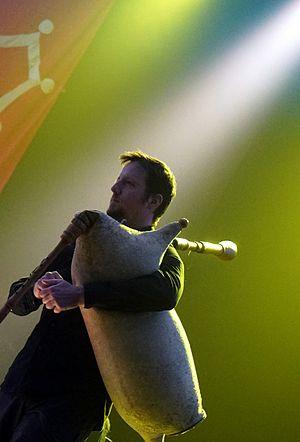
en concert lors du Centenaire de la bataille du Chemin des Dames.
Nadau ou Los de Nadau est un groupe de musique gascon-béarnais créé en 1973 célébrant la culture gasconne et plus largement occitane. Il s'est produit quatre fois à l'Olympia. De cap tà l'immortèla et L'encantada, sont deux des chansons les plus célèbres de leur répertoire. Le groupe a donné plus de huit cents concerts, réalisé neuf albums, six vidéos, vendu plus de 60 000 disques.